United Nations Security Council Resolution 641

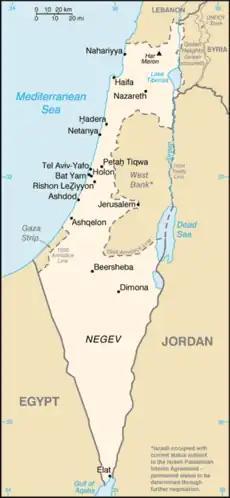
Israel and the occupied territories

United Nations Security Council resolution 636, adopted on 30 August 1989, after reaffirming resolutions 608 (1988), 636 (1989) and learning of the deportation of five Palestinians by Israel in the occupied territories on 27 August 1989, the Council condemned the continued deportations and reaffirmed the applicability of the Fourth Geneva Convention referring to the protection of civilians in times of war.